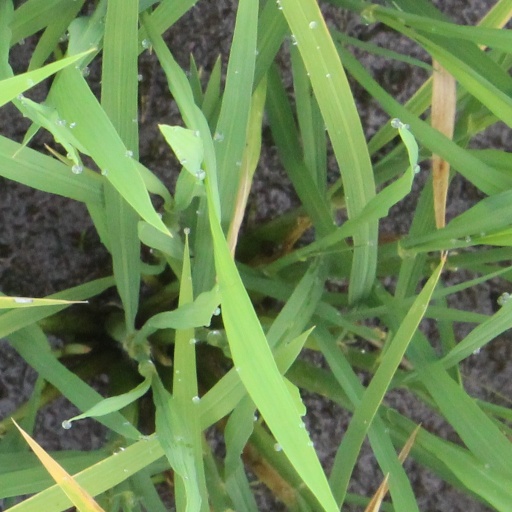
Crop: rice